Genova Piazza Principe railway station

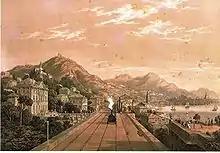
Opening of the Piazza Principe–Sampierdarena section in 1854

The original station was designed by architect Alexander Mazzucchetti and construction began in 1853 and was completed and inaugurated in 1860. The original building had a single-span steel and glass roof, covering ten platforms and buildings for arrivals, departures and transiting passengers. At the time of the official inauguration of the Turin-Genoa railway in February 1854 only a temporary station had been opened.